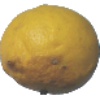
Label: Lemon 1